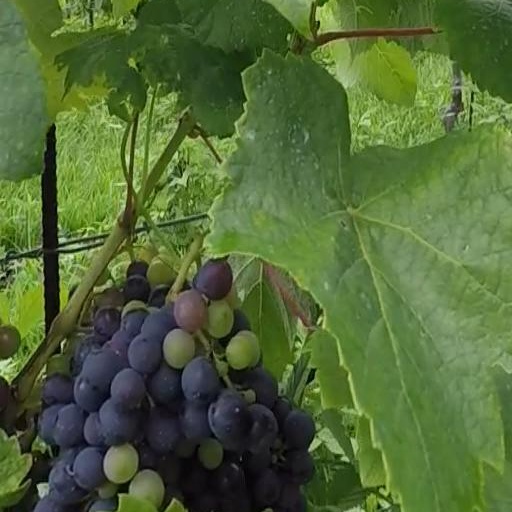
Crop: grape